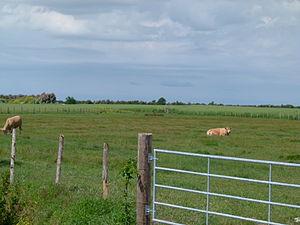
Troupeau de charolaises dans une ferme d'Esnandes dans le Marais poitevin desséché.
Longtemps dominée par l'agriculture et des activités traditionnelles et profondément marquée par une très forte ruralité, la Charente-Maritime s'affranchit peu à peu de l'image d'un département rural et pauvre. Elle est devenue avant le début du XXIᵉ siècle un territoire attractif, grâce à son littoral, atout majeur qui a largement contribué à moderniser son économie où le tourisme y joue un rôle déterminant.
Le réseau hydrographique de la Charente-Maritime est l'ensemble des éléments naturels ou artificiels, drainant le territoire du département de la Charente-Maritime. Il regroupe ainsi des cours d'eau ou canaux situés entièrement ou partiellement en Charente-Maritime.
Le Marais poitevin est une région naturelle de France à cheval entre les départements de Vendée, des Deux-Sèvres et de Charente-Maritime ainsi qu'entre les régions Nouvelle-Aquitaine et Pays de la Loire.